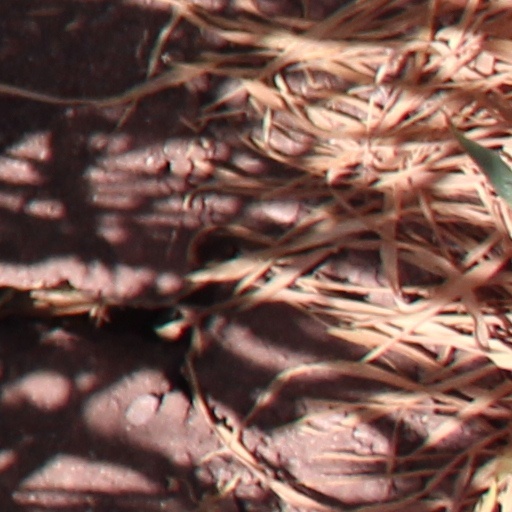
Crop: wheat